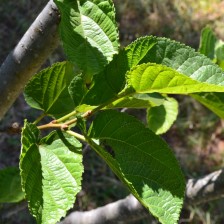
Variety: TaiwanStraberry